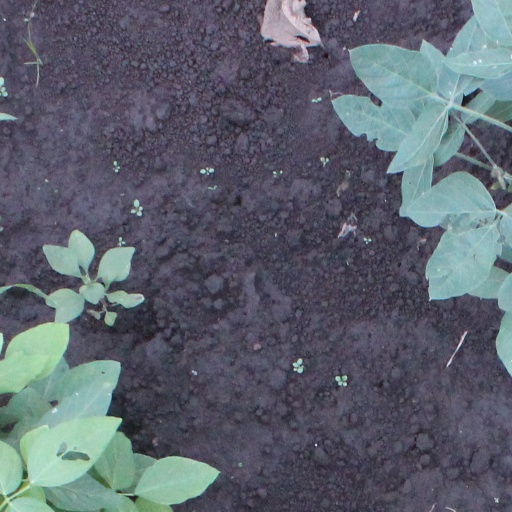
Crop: soybean